Daydream Software

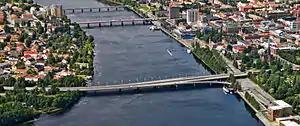
Daydream Software was among Sweden's earliest major computer game companies, and was the only game developer in Umeå (pictured) by 1996.

Following a period of negotiations, Daydream signed with WIE in March 1995, as part of a three-year, multi-title deal set to run until March 1998. Funding was provided via an advance against royalties of 2.5 million kr; Daydream was set to earn 50 kr per unit sold, while Warner retained all revenues for the first 50,000 sales of the game. In retrospect, Papworth felt that Daydream was "lucky" to have joined the game industry when it did, as many of "the big record companies" were entering the computer game business with low standards as to the content they financed. "Safecracker" had a tumultuous production, starting when GT Interactive bought initial publisher Warner Interactive Europe.